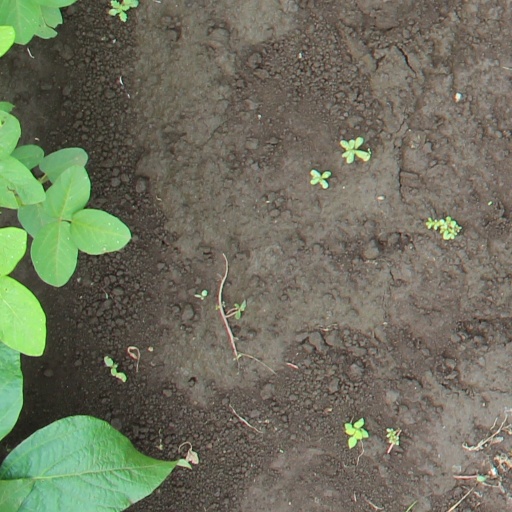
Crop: soybean